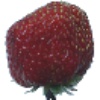
Label: Strawberry Wedge 1